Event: Nepal Earthquake
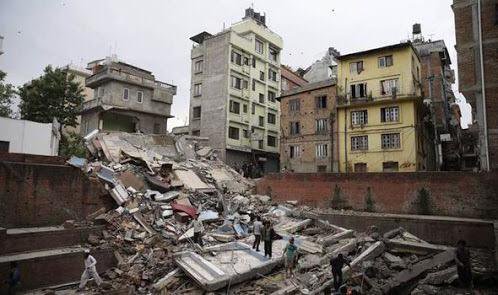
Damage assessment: damage